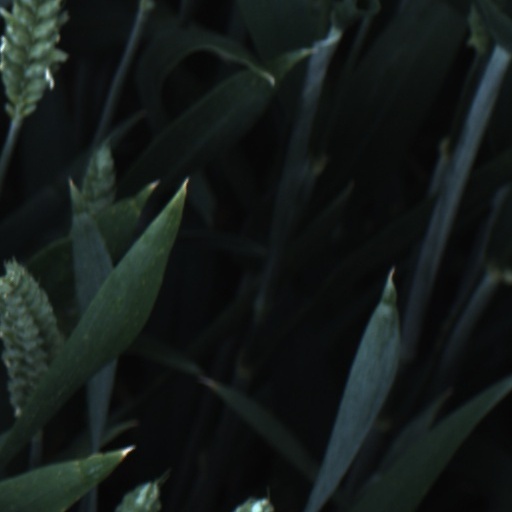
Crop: wheat